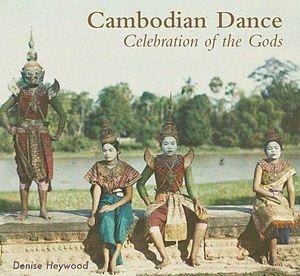
Le Ballet royal du Cambodge, également appelé danse classique khmère, est un art sacré des Khmers qui accompagne depuis plus de mille ans les cérémonies royales. Les Khmers offrent ainsi les danses aux génies et divinités en vue de prier les choses sacrées de venir chasser les malheurs de toutes sortes, afin d’avoir la paix et des pluies abondantes. On danse encore pour se divertir et oublier la fatigue de la vie pénible.